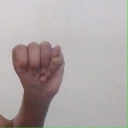
अक्षर: म